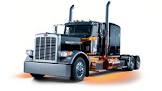
Vehicle type: Cars